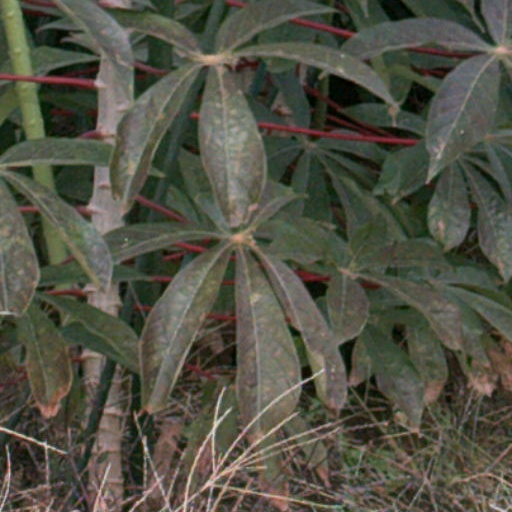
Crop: cassava